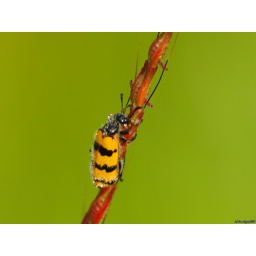
A nice bug was photographed on a slender grass pole on chaturshringi hills in Pune-India.